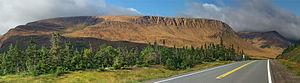
Parc National du Gros Morne, Ouest de Terre-Neuve, Canada. Les montagnes Tablelands vues de la Route 431.
Le Sud-Ouest de Terre-Neuve ou les forêts occidentales de Terre-Neuve est une écorégion du Canada située au sud-ouest de Terre-Neuve. La région comprend le sud des monts Long Range ainsi que le plateau de Buchans.
Les Tablelands sont une montagne située dans l'Ouest de Terre-Neuve, dans les monts Long Range. Ils sont situés dans le parc national du Gros-Morne. Ils présentent l'un des rares affleurements d'ophiolite présente sur la Terre.